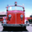
Label: truck